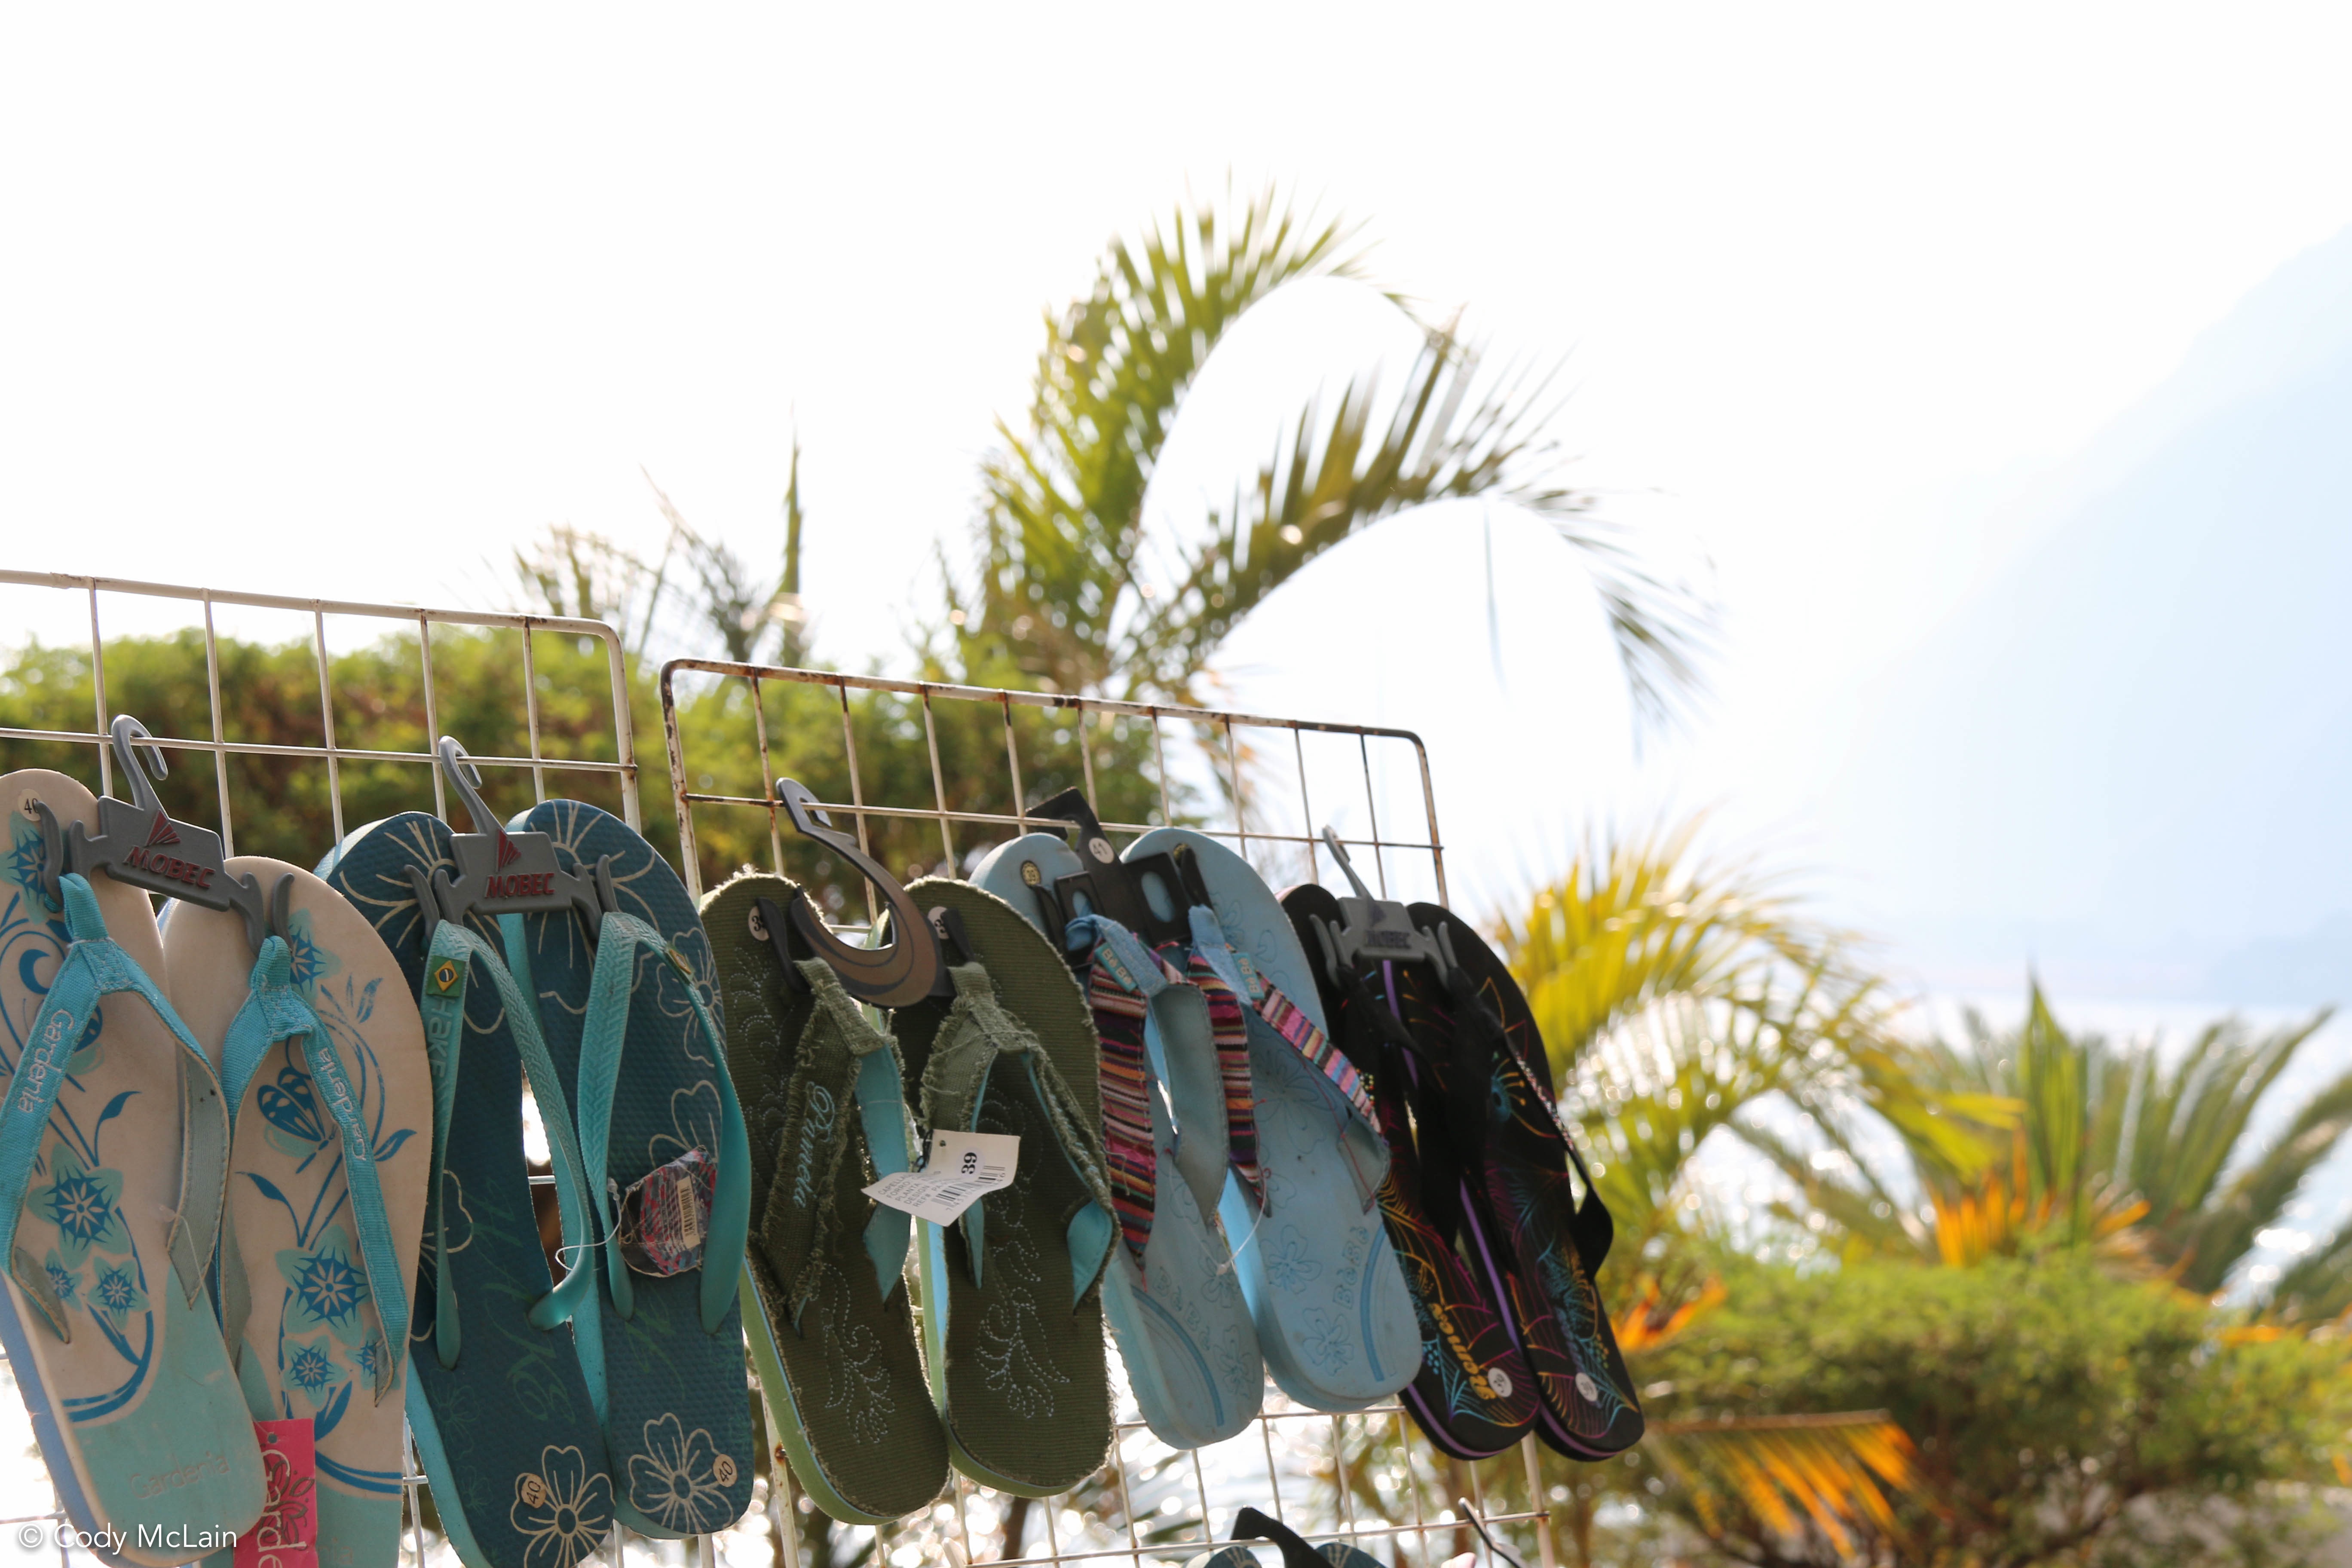
tree, grass, plant